Jeena Isi Ka Naam Hai (film)

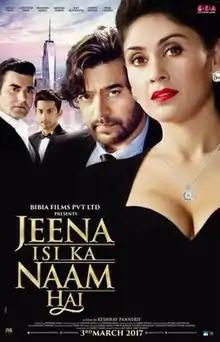
Theatrical release poster

Jeena Isi Ka Naam Hai is a 2017 Indian Drama film directed by Keshhav Panneriy. Starring Arbaaz Khan, Ashutosh Rana, Himansh Kohli, Supriya Pathak, Manjari Fadnis, Rati Agnihotri and Prem Chopra in the lead roles. It is produced by Purnima Mead under the banner Bibia Films Private Ltd. It was released on 3 March 2017. This film is based on the novel ""A Little Heaven in Me"" authored by Purnima Mead.